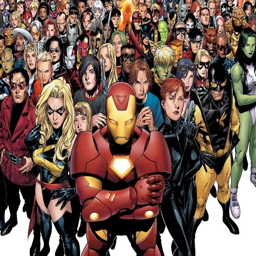
which superhero first turned down the offer to become a member of comic book series ?